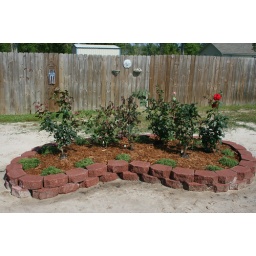
rose bed finished :) now if only we had sod to go around the rose bed!